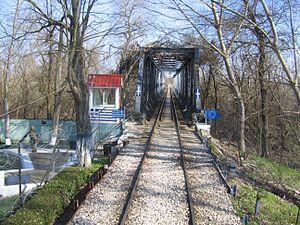
Didymotique, est une ville de Thrace, située au nord-est de la Grèce dans le district régional de l'Évros. Le nom peut être romanisé de plusieurs façons et plusieurs graphies sont donc utilisées. Elle est appelée en turc Dimetoka, en bulgare Димотика, et Le Dimot par les auteurs français du Moyen Âge. La ville elle-même compte environ 9 000 habitants et l’ensemble de l’agglomération 23 380.